Alzheimer's disease in the Hispanic/Latino population

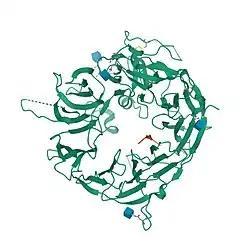
The X-ray crystallography structure of human SORL1 in complex with A-beta derived peptide

Sortilin-related receptor 1 (SORL1) is a 250-kDa membrane protein with seven distinct domains that make it a member of two receptor families: the low-density lipoprotein receptor (LDLR) family of ApoE receptors and the vacuolar protein sorting 10 (VPS10) domain receptor family. In humans, the SORL1 gene is located on chromosome 11, specifically q232-q24.2. As a protein SORL1 is highly expressed in the brain. SORL1 is an intracellular protein that is expressed in early endosomes and the trans-Golgi network. SORL1 plays an important role in the intracellular trafficking of APP. The protein can bind to APP expressed in endosomes and allow APP to be transported back to the cell surface, which prevents amyloidogenic processing and the production of cytotoxic Aβ40 and Aβ42. Moreover, SORL1 has been shown to facilitate cholesterol transport through its tendency to bind to APOE-lipoprotein complexes. Strong disease-linked polymorphisms in SORL1 combine with its role in APP trafficking render SORL1 a biomarker of strong interest for LOAD. Decreased levels of SORL1 transcript and protein have been observed in the brains of AD patients.